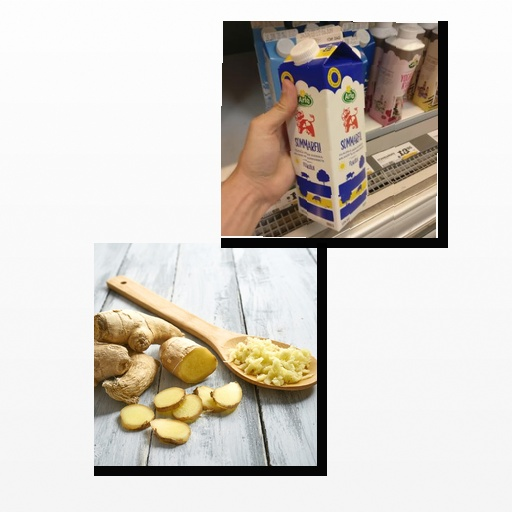
Food items: sour_milk, ginger